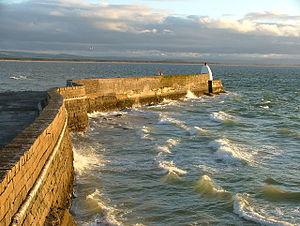
Burghead est une petite ville de Moray, en Écosse, à environ 13 km au nord-ouest d'Elgin. La ville est majoritairement construite sur la péninsule qui avance vers le nord-ouest dans le Moray Firth, ce qui signifie que la ville est entourée par la mer sur 3 côtés.